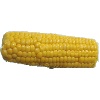
Label: corn